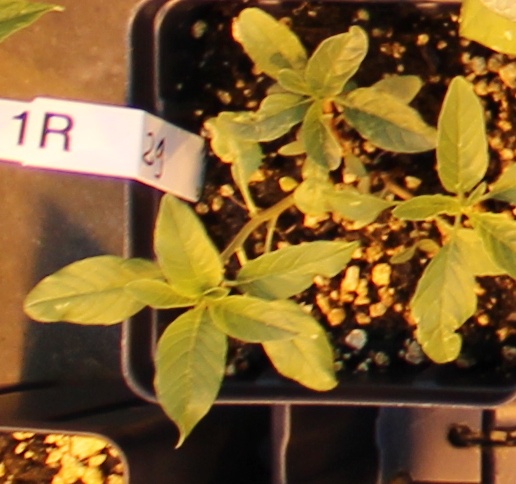
Label: Waterhemp